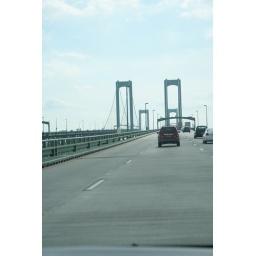
The Delaware Bridge was a road bridge over the Delaware River, connecting the settlement of Delaware, New Jersey with Portland, Pennsylvania.